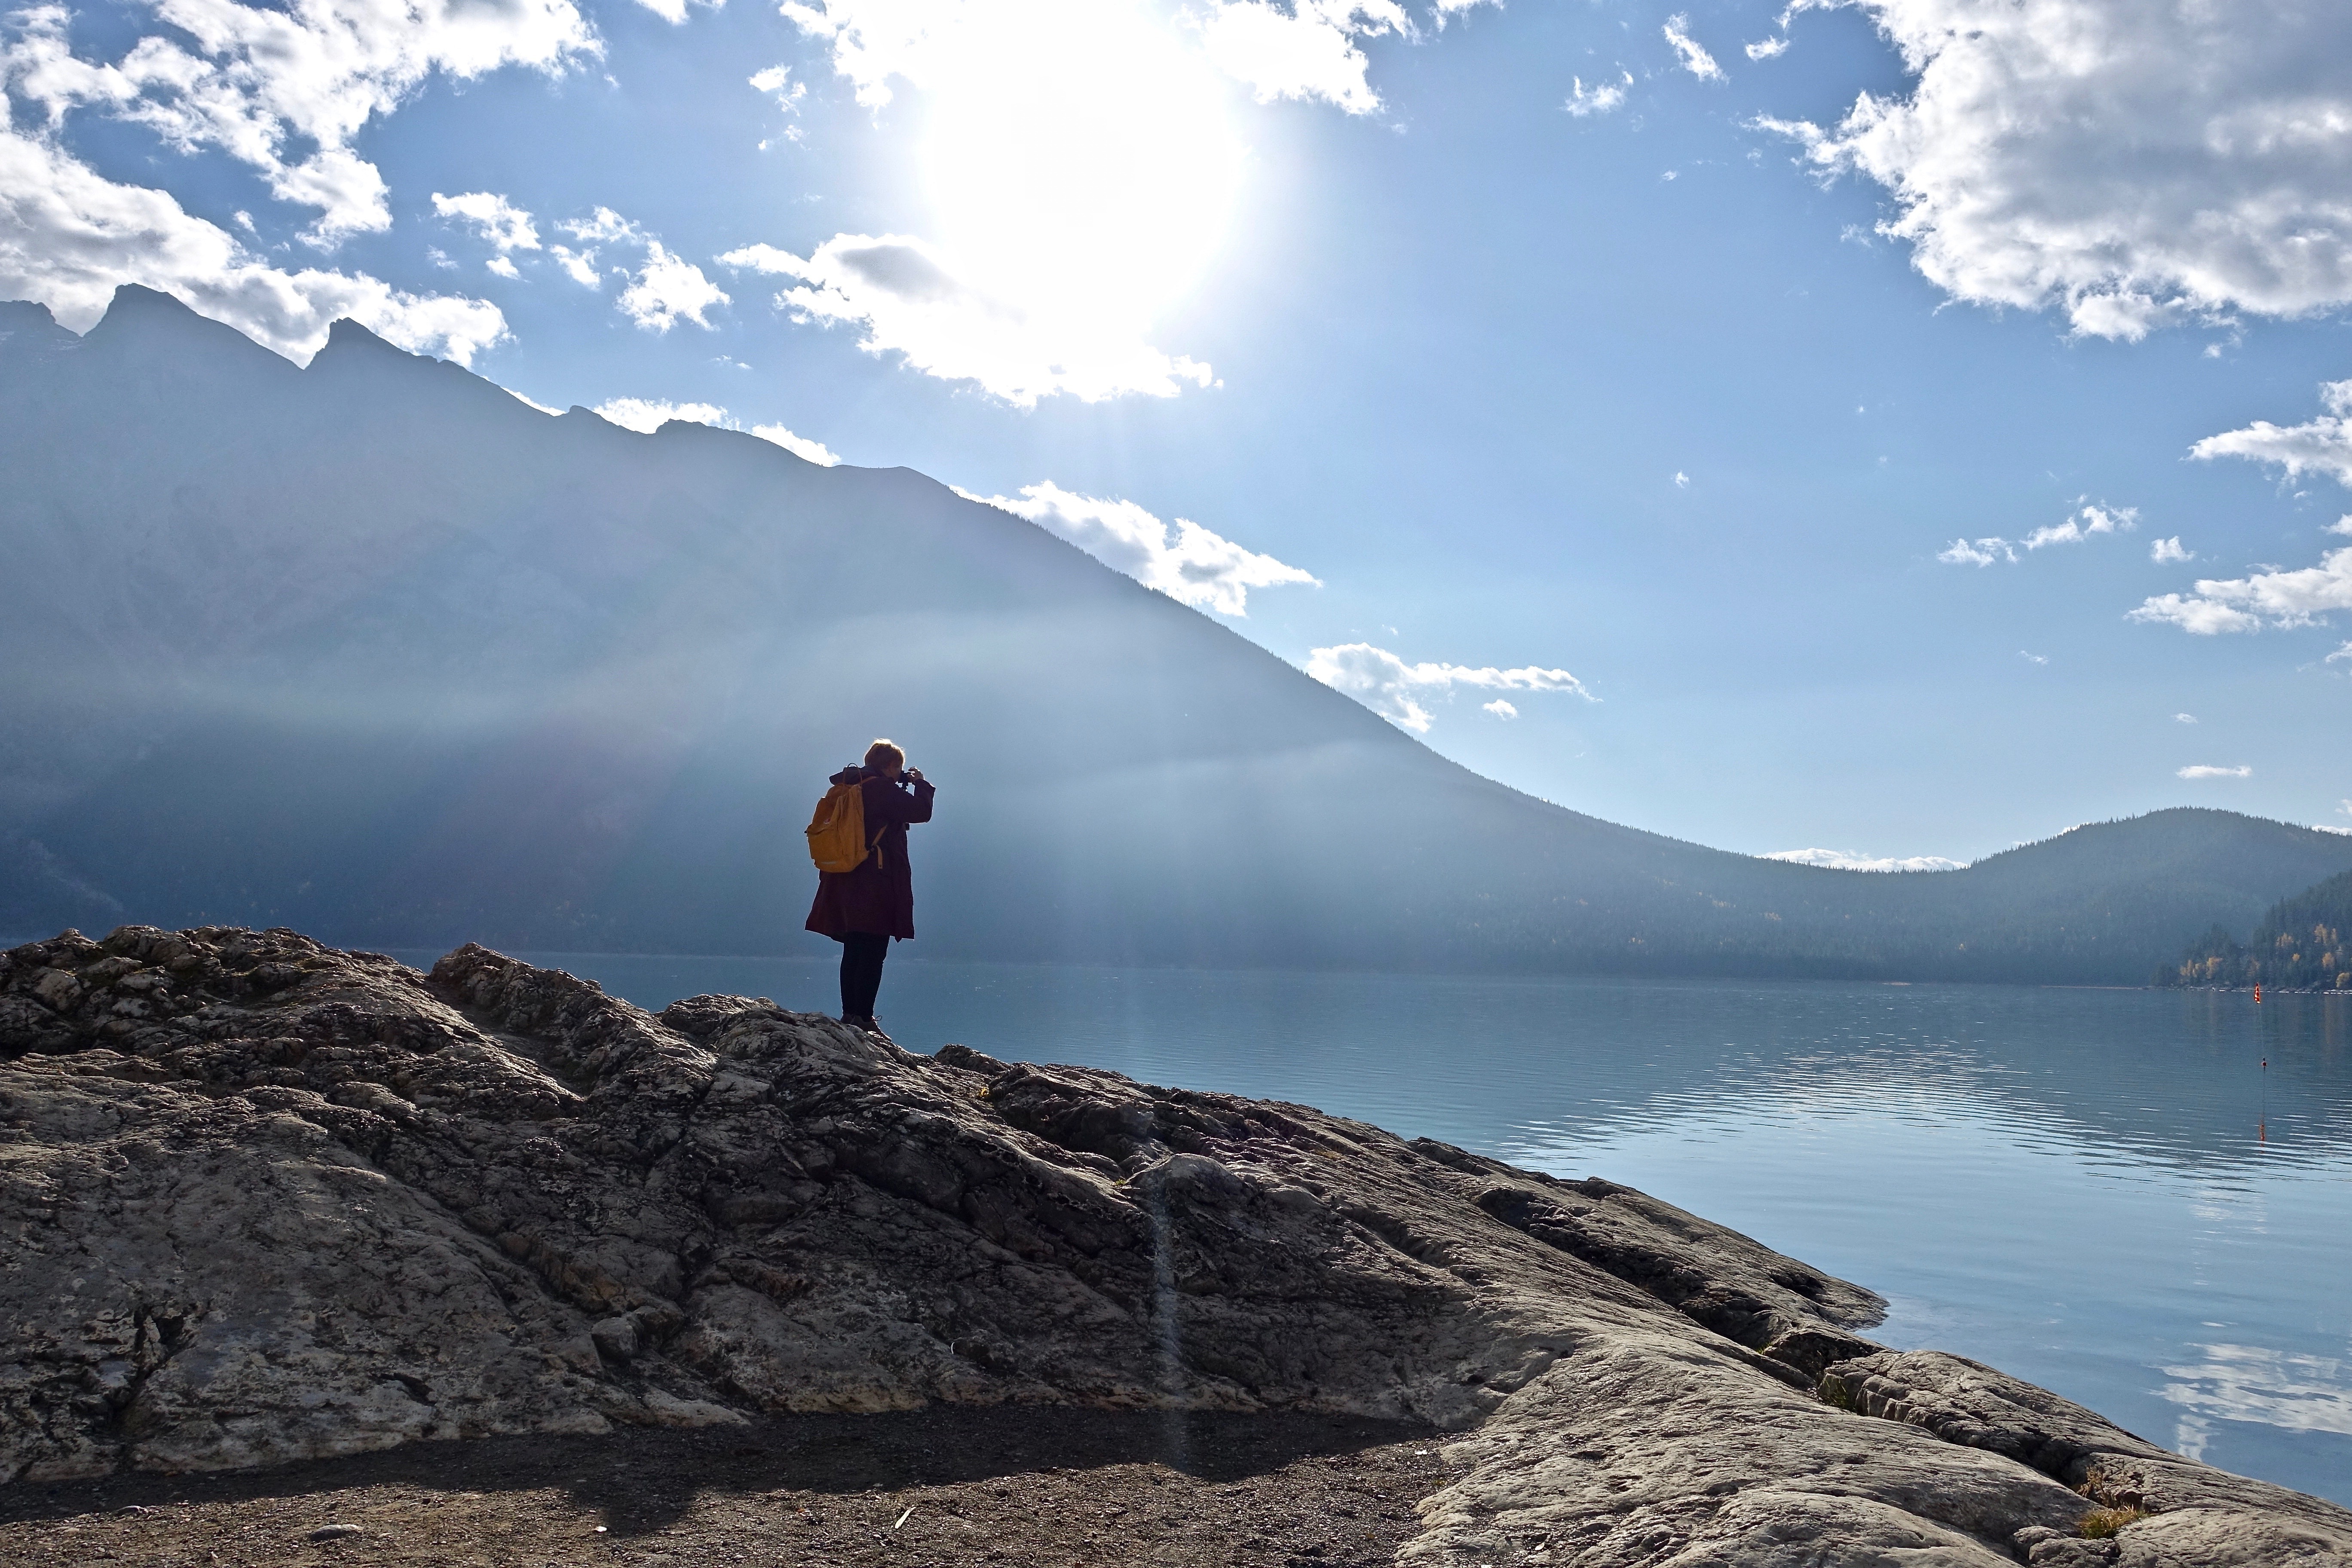
landscape, sea, tree, water, rock, horizon, wilderness, mountain, cloud, sky, hill, lake, adventure, view, mountain range, vacation, reflection, scenic, fjord, tourism, highland, terrain, ridge, mountains, alps, outlook, fell, loch, elevation, crater lake, lake district, meteorological phenomenon, mountainous landforms, glacial landform, mount scenery